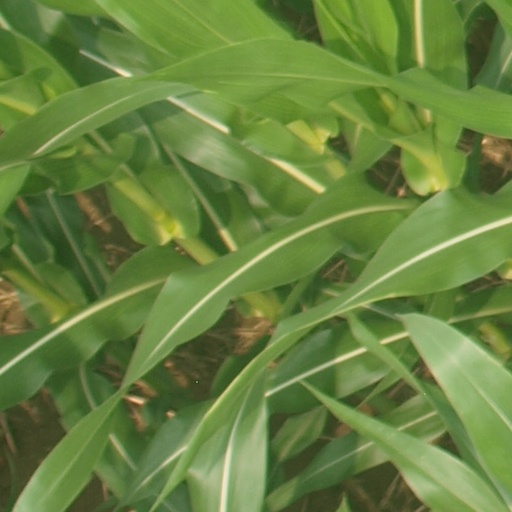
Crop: maize; corn